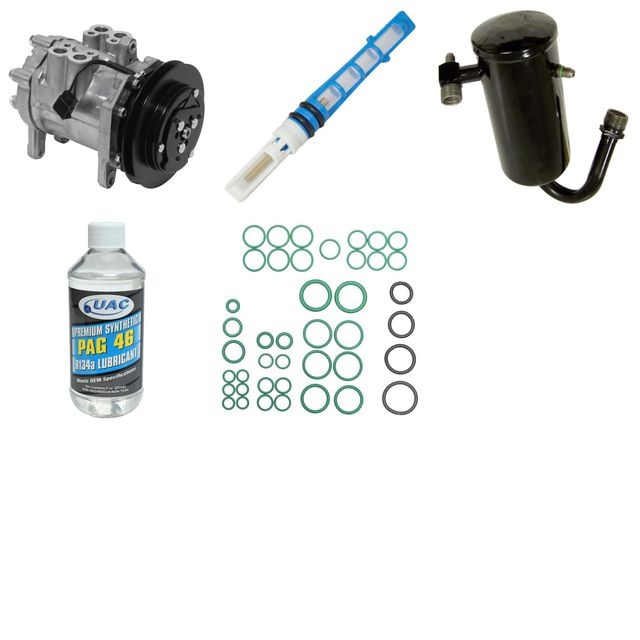
Compresor Aire Acondicionado Uac Kt 4563
Características Marca Uac Número de parte KT 4563 Clasificación Compresor Aire Acondicionado Attributos de producto Característica Valor Kit: Acumuladores/Secadores Calle 7197Sc Kit: Productos Químicos/Aceites Ro 0900B Kit: Compresores Co 58112C Kit: Válvulas De Expansión/Tubo De Orificio Ejemplo 5296C Kit: Kits De Sellado Rápido 2526 Rupias Compatibilidades Vehículos Ford F-350 1982 6 Cilindro(s) 4.9 Litro(s) Ford F-250 1982 6 Cilindro(s) 4.9 Litro(s) Ford F-150 1982 6 Cilindro(s) 4.9 Litro(s) Ford F-100 1982 6 Cilindro(s) 4.9 Litro(s) Ford Bronco 1982 6 Cilindro(s) 4.9 Litro(s) En nuestro buscador por vehículo encontrarás detalles como posición y más.
Brand: Uac
Category: Vehicles & Parts > Vehicle Parts & Accessories > Motor Vehicle Parts > Motor Vehicle Climate Control > AC Compressors